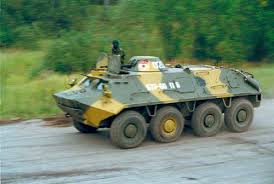
Label: BTR-60